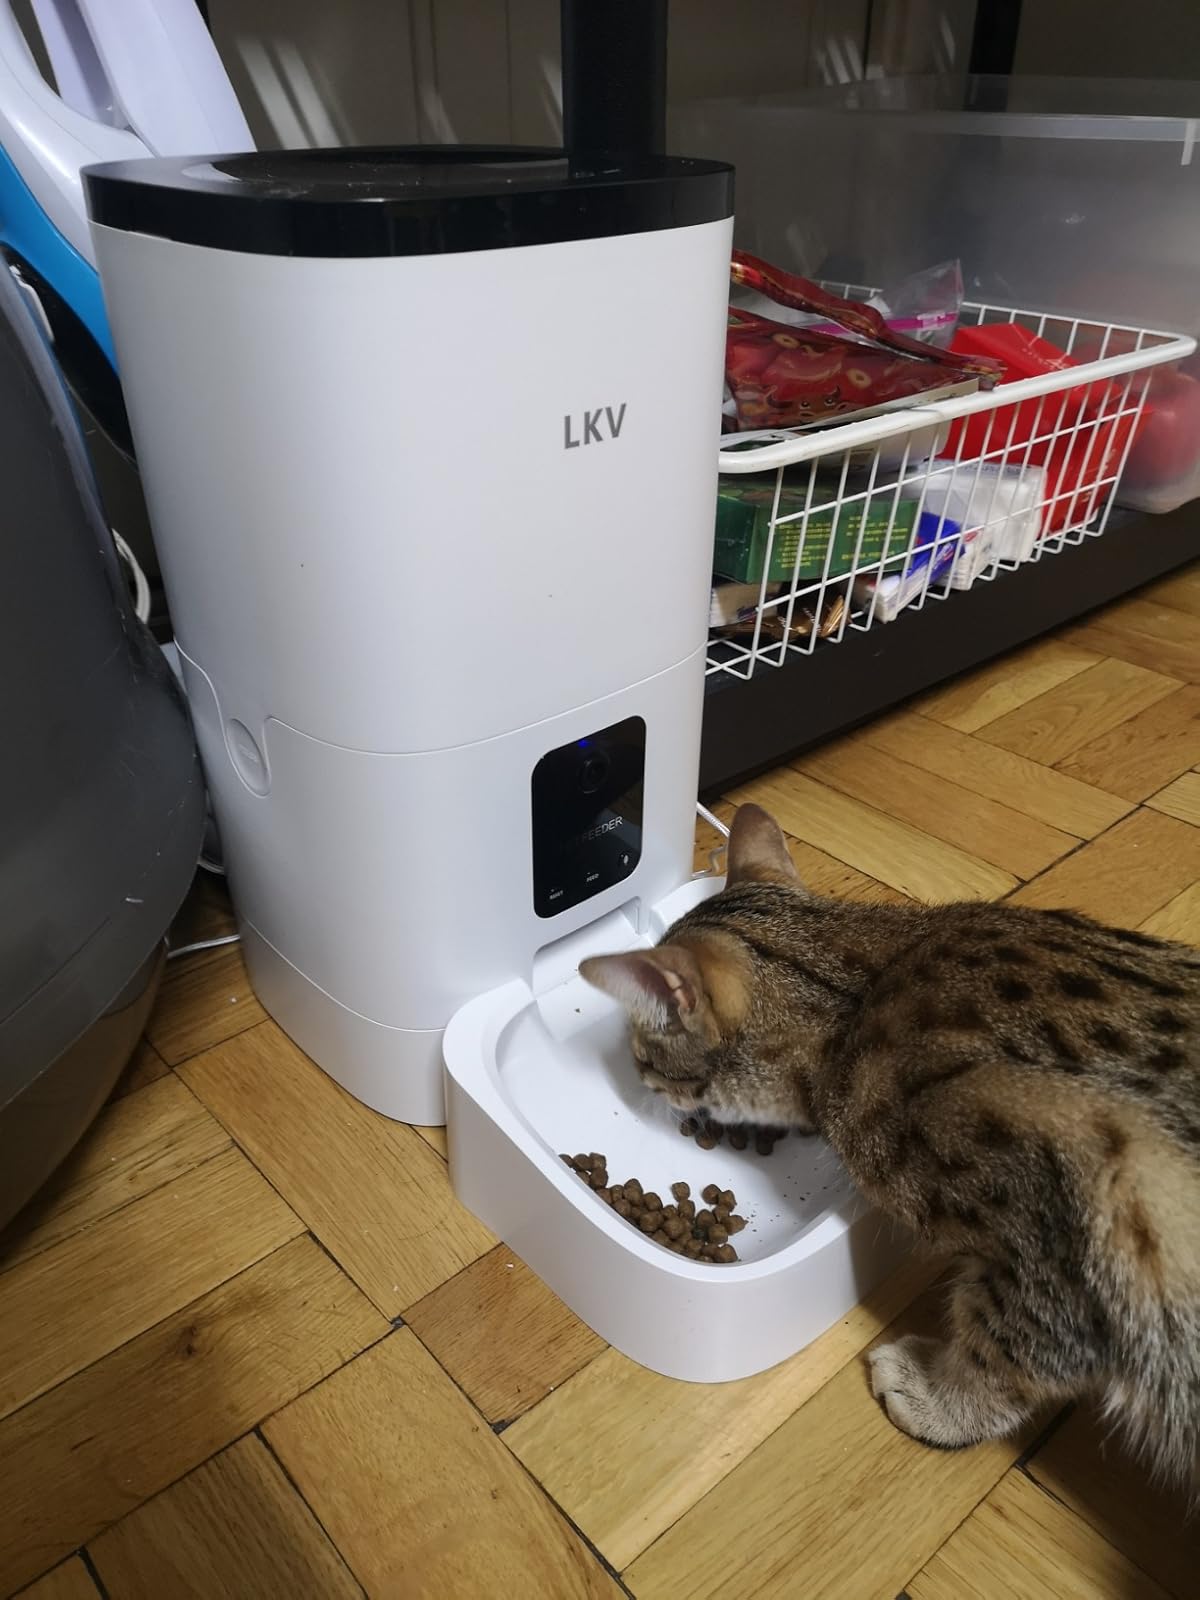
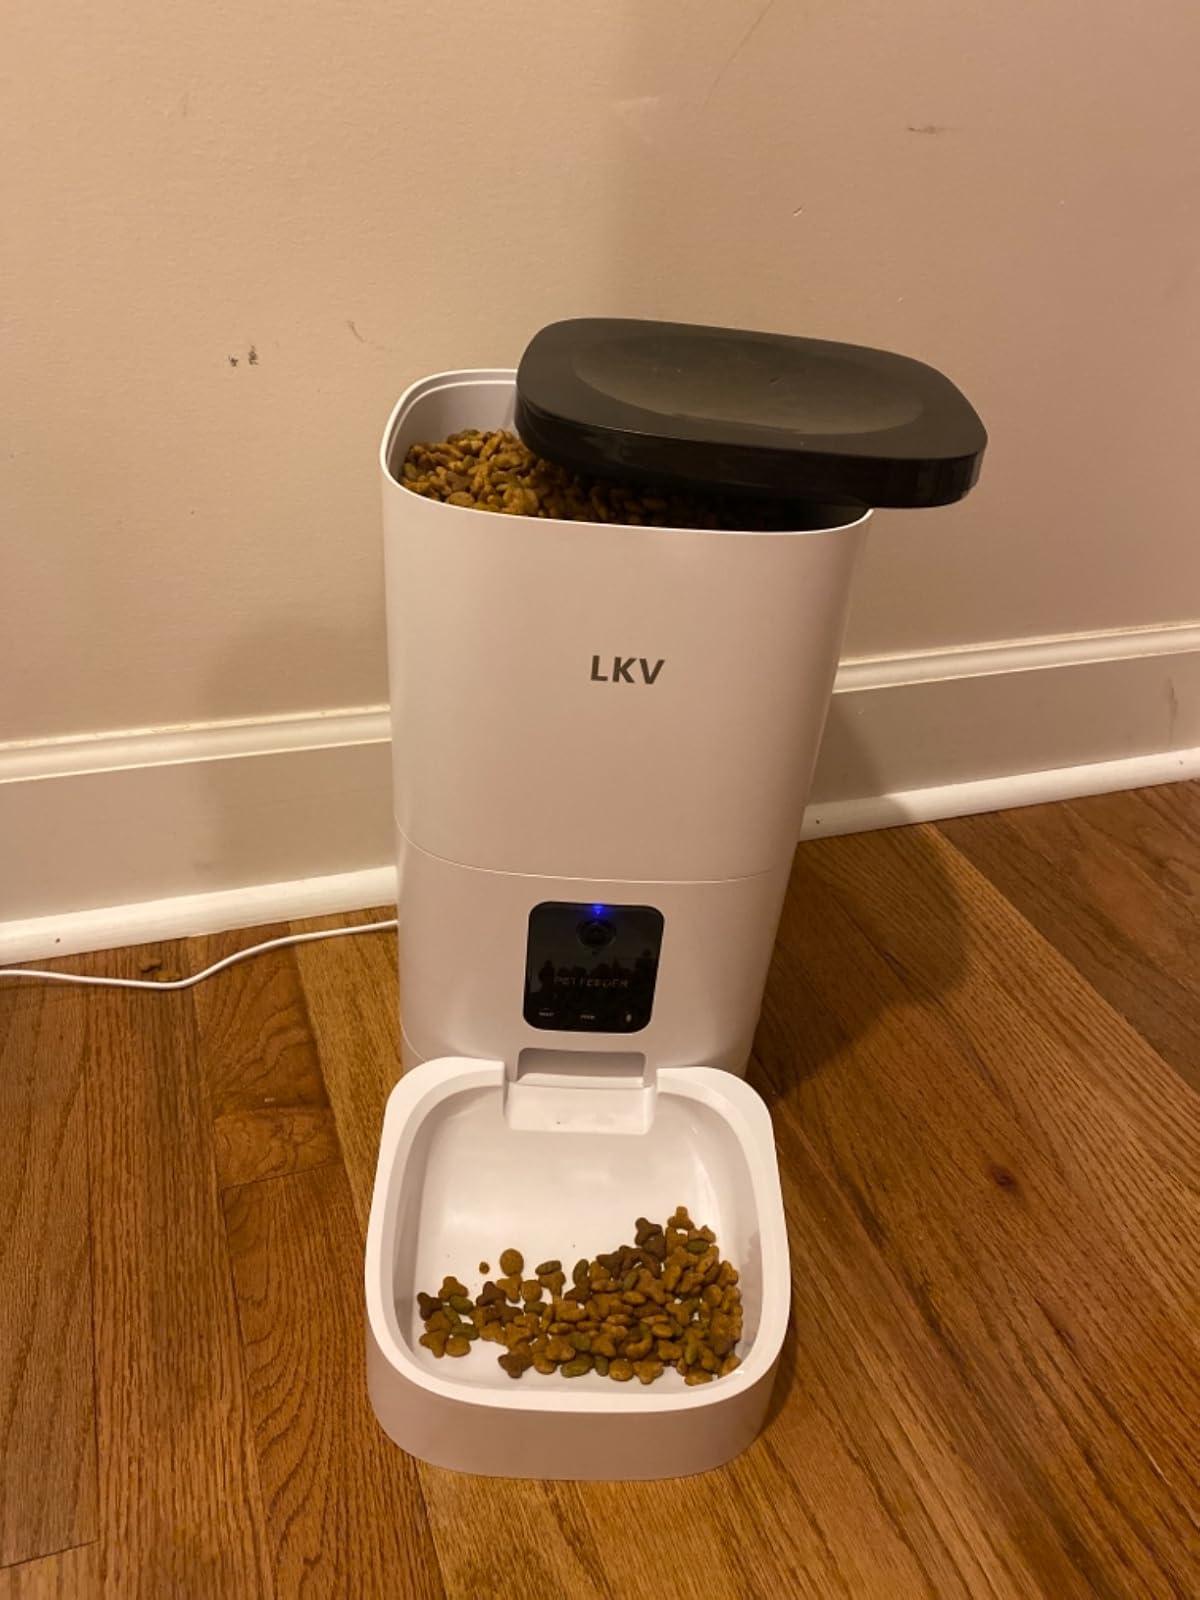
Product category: items_feeder
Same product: yes